Urban Search and Rescue California Task Force 5

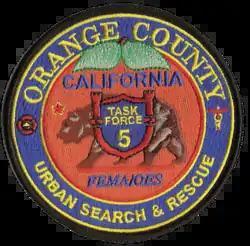
CA-TF5 Patch

Urban Search and Rescue California Task Force 5 or CA-TF5 is a FEMA Urban Search and Rescue Task Force based in Orange County, California. CA-TF5 is sponsored by the Orange County Fire Authority.